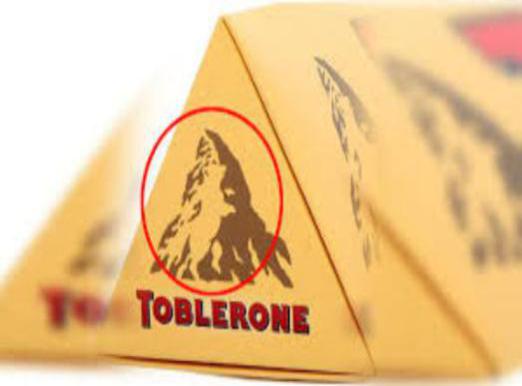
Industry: Food